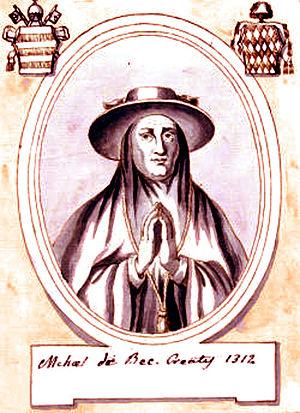
Cardinal Michel de Bois-Crespin
Nicolas de Bec-Crespin, ou Michel du Bec-Crespin, est un cardinal né à Mortemer en Normandie et décédé le 30 août 1318 à Avignon.
La famille Crespin est une famille noble normande du Moyen Âge.